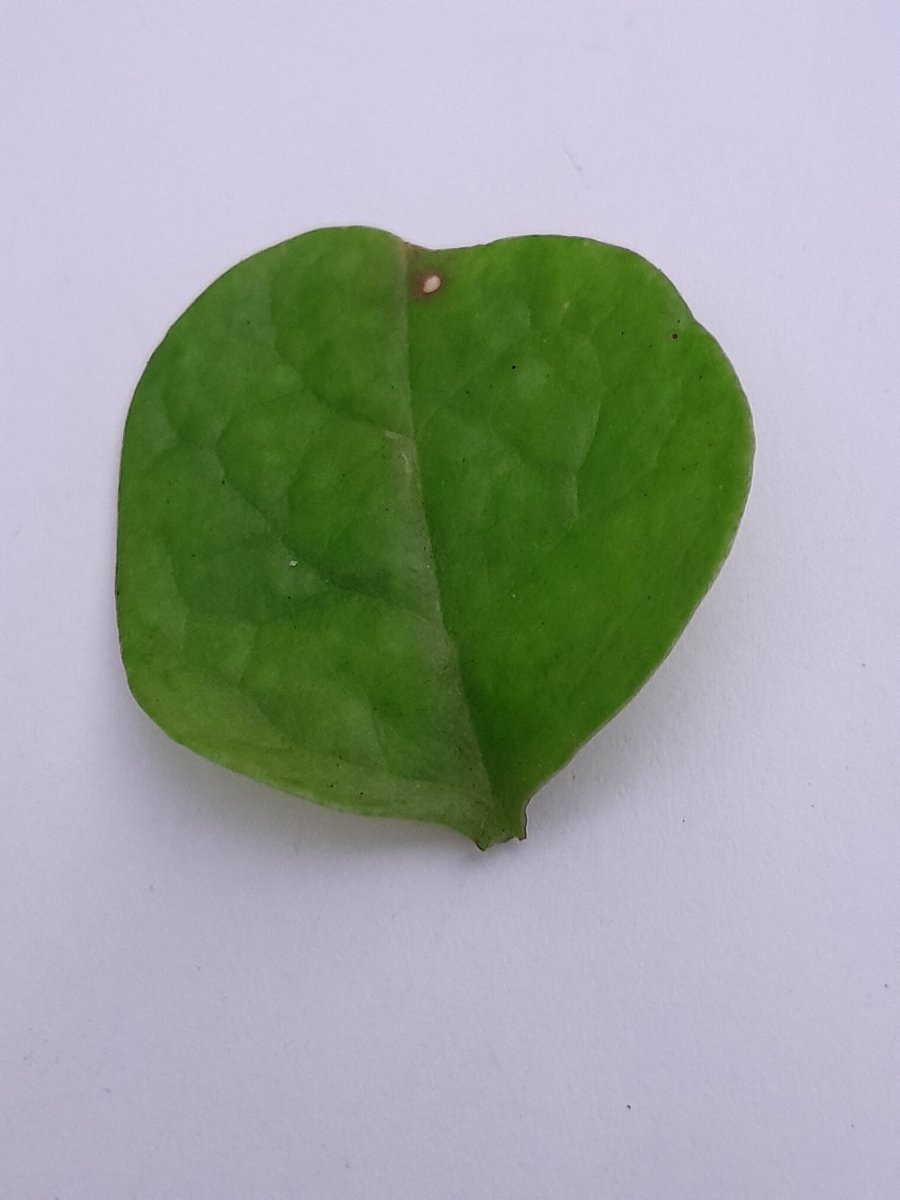
Label: Bacterial-Spot